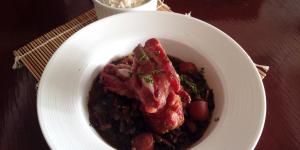
feijoada